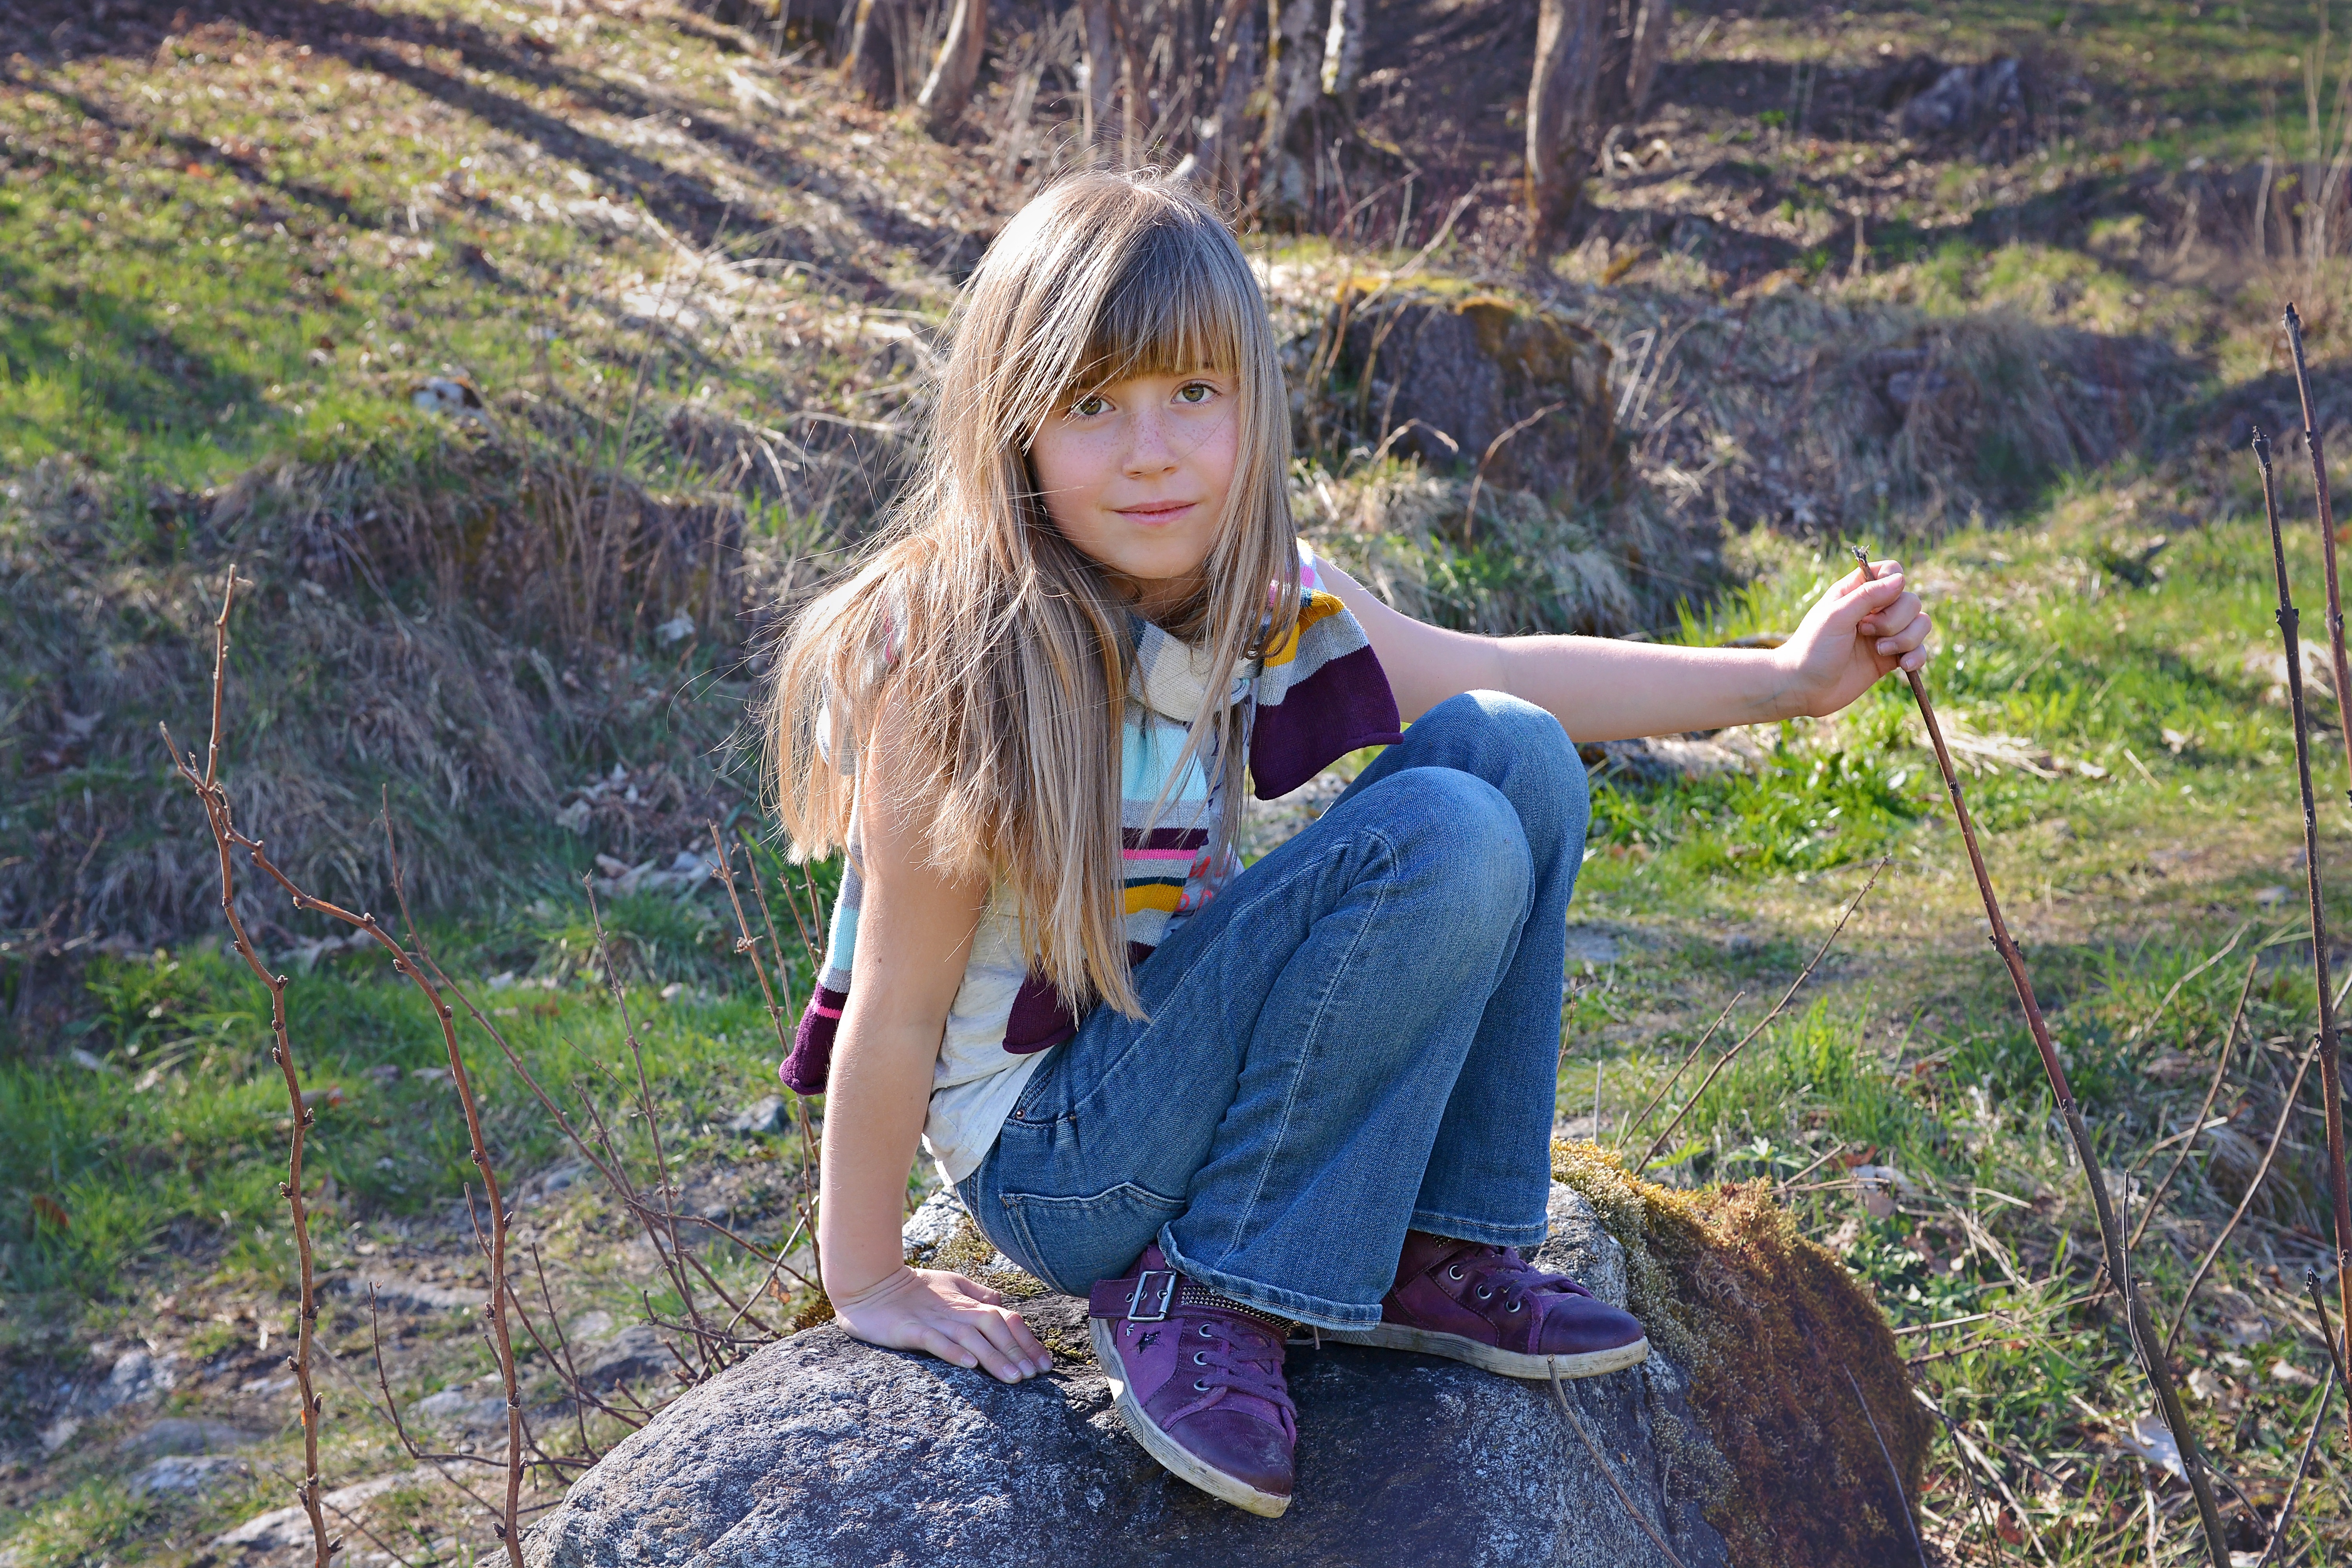
tree, nature, forest, girl, meadow, stone, portrait, model, spring, child, human, clothing, season, long hair, face, beauty, blond, out, photo shoot